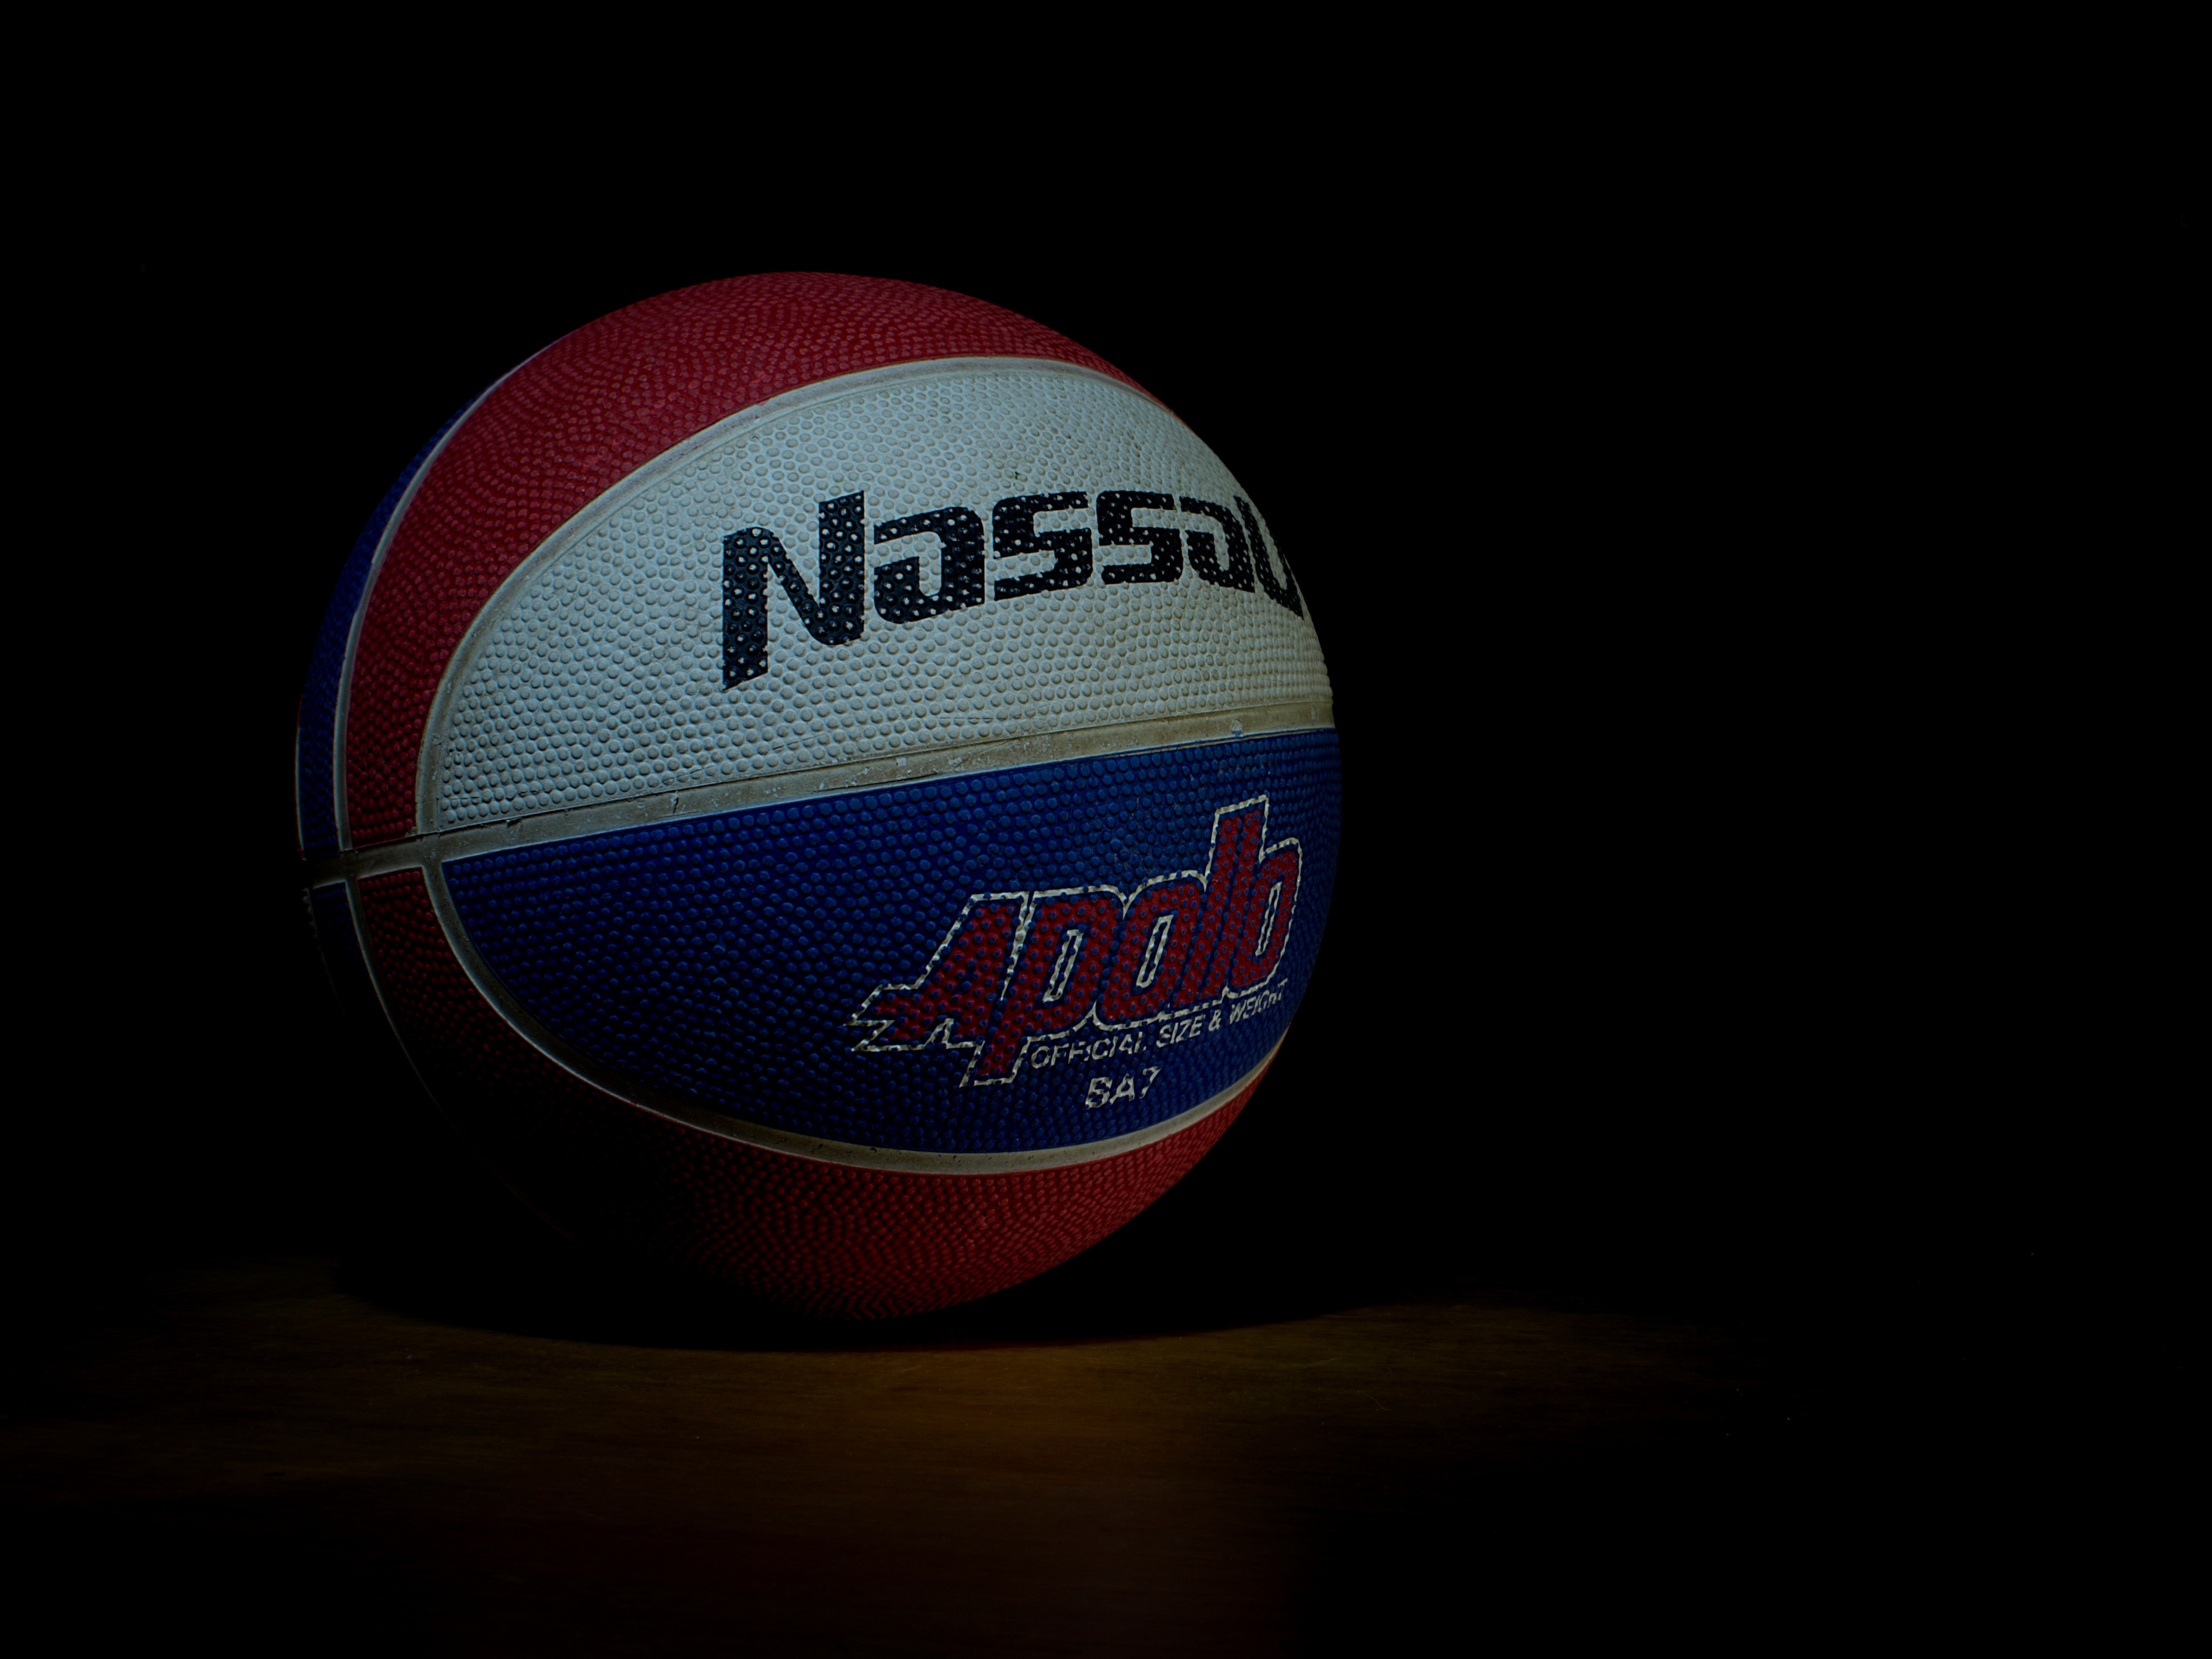
ball, sports equipment, football